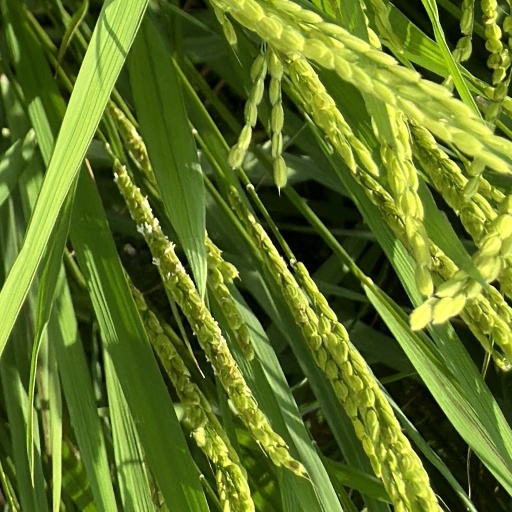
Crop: rice